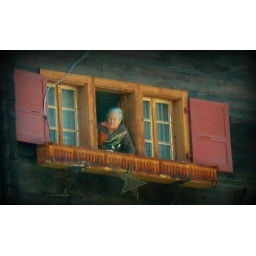
lady in the window from the window in the bus